Bala taxation

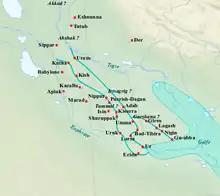
Basse Mesopotamie Akkad-Ur3

The materials collected from the bala taxation system would be recorded by kingdom administrators on clay tablets in cuneiform. There were 10,000-12,000 tablets reportedly found at Puzrish-Dagan (modern Drehem), which was an important administrative center for the bala system, though it has never been officially excavated. These tablets recorded the amount of taxes paid, vital sources of information for contemporary scholars researching the Ur III dynasty, and begin in the reign of Shulgi (2029 BCE–1982 BC) and end in the reign of Ibbi-Sin (1963-1940 BC). An important location of the bala taxation system was the previously mentioned Puzrish-Dagan. This location was an area where animals were stored and then distributed to the rest of the kingdom. Records from Puzrish-Dagan mention significant numbers of animals passing through it as part of the bala system. "Lists register, similarly, the quantities of barley and bran fed to animals upon a sheep-run near Lagash; it appears that in one month there was maintained a stock of over 22,000 sheep, nearly a thousand cows, and still more of other meat cattle; in three months fodder was provided for over 50,000 sheep, 1500 oxen, and this was but one of many such stations." This also suggests the fertility of the soil during this time was excellent or else these animals could not be supported.